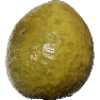
Label: Guava 1